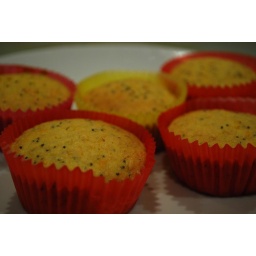
Extremely zesty orange and poppyseed cupcakes that leaves your tongue tingling. Made with oranges from tree in the backyard.